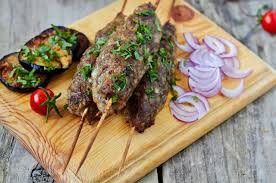
Yemek: kebap